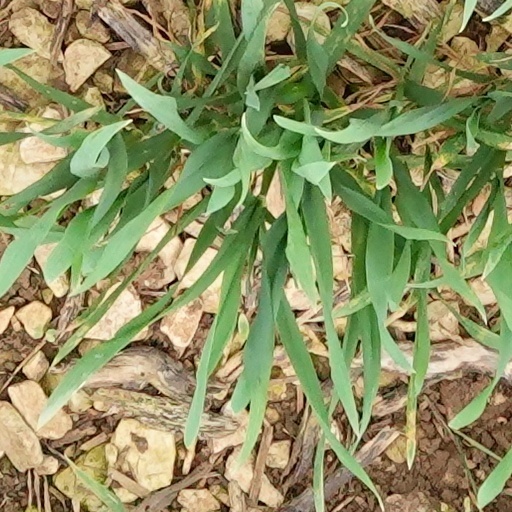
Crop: wheat